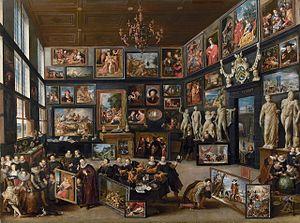
Cornélius van der Geest, né en 1575 et décédé le 10 mars 1638, est un négociant en épices, bourgeois d'Anvers, doyen de la corporation des merciers, qui consacra sa fortune à soutenir des artistes anversois et à se constituer une riche collection de peintures et de sculptures.
Une galerie d'art est généralement un lieu, public ou privé, spécialement aménagé pour mettre en valeur et montrer des œuvres d'art à un public de visiteurs, dans le cadre d'expositions temporaires ou permanentes. La galerie d'art publique, peut être intégrée dans une structure institutionnelle comme un musée, ou être un lieu d'exposition autonome. La galerie d'art privée, plus particulièrement destinée à la vente, est également un lieu d'exposition et de rencontre, la « vitrine » des marchands d'art.
Un cabinet d’amateur. Histoire d'un tableau est un roman de Georges Perec publié en France aux éditions Balland en 1979.